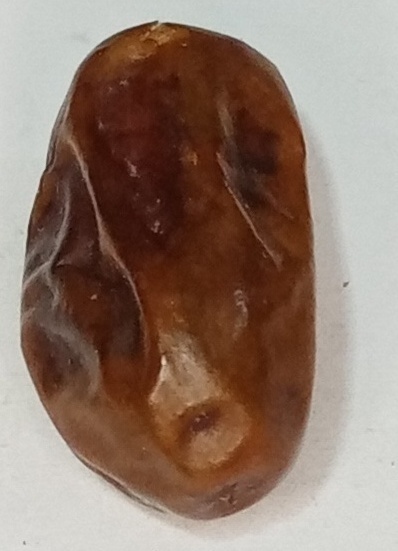
Variety: fasli-toto
Size: large
Grade: grade-1